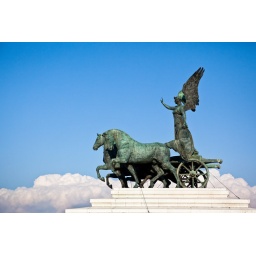
The goddess Victoria looks like flying above the clouds in her chariot.